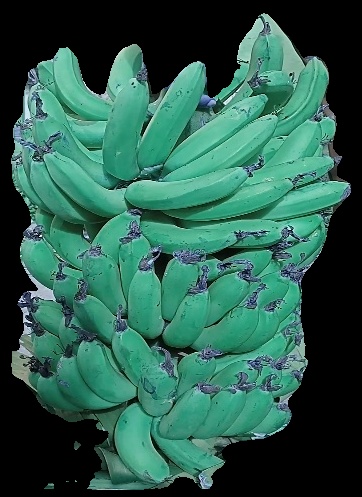
Variety: pachbale
Grade: grade3